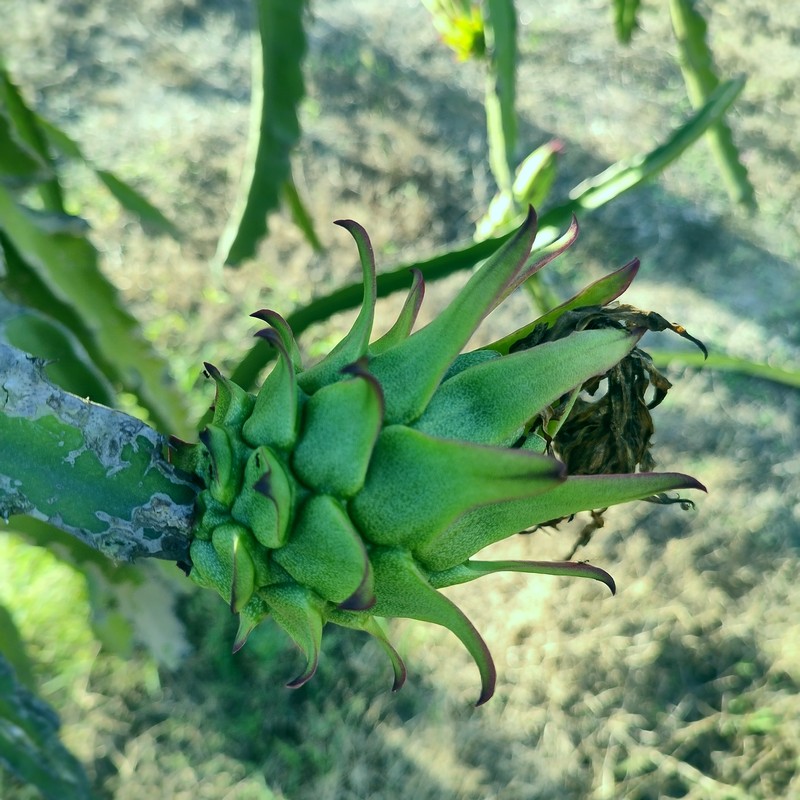
Label: Immature Dragon Fruit